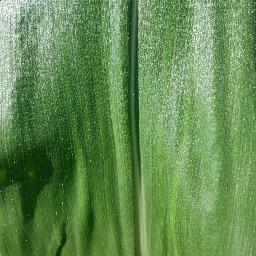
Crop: corn
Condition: (maize)_healthy